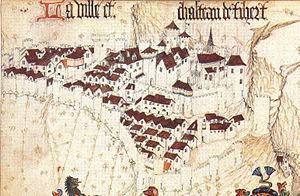
La ville de Thiers vers 1450 Armorial de Guillaume Revel
Les remparts de Thiers sont les fortifications érigées entre les XIᵉ et XVIᵉ siècles pour protéger la ville de Thiers dans le département du Puy-de-Dôme, en France.
L’église Saint-Jean de Thiers est une église catholique située dans la partie basse de l'éperon rocheux du centre-ville de Thiers dans le Puy-de-Dôme en France.
Thiers est une commune française, située dans le département du Puy-de-Dôme en région Auvergne-Rhône-Alpes adhérente du parc naturel régional Livradois-Forez. Elle est l'une des quatre sous-préfectures du département avec Ambert, Issoire et Riom. Les habitants sont appelés les Thiernois, voire également les bitords.